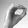
ASL letter: O